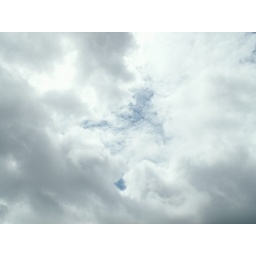
A first glimpse of blue sky through the clouds - later in the day the weather cleared up quite a bit.